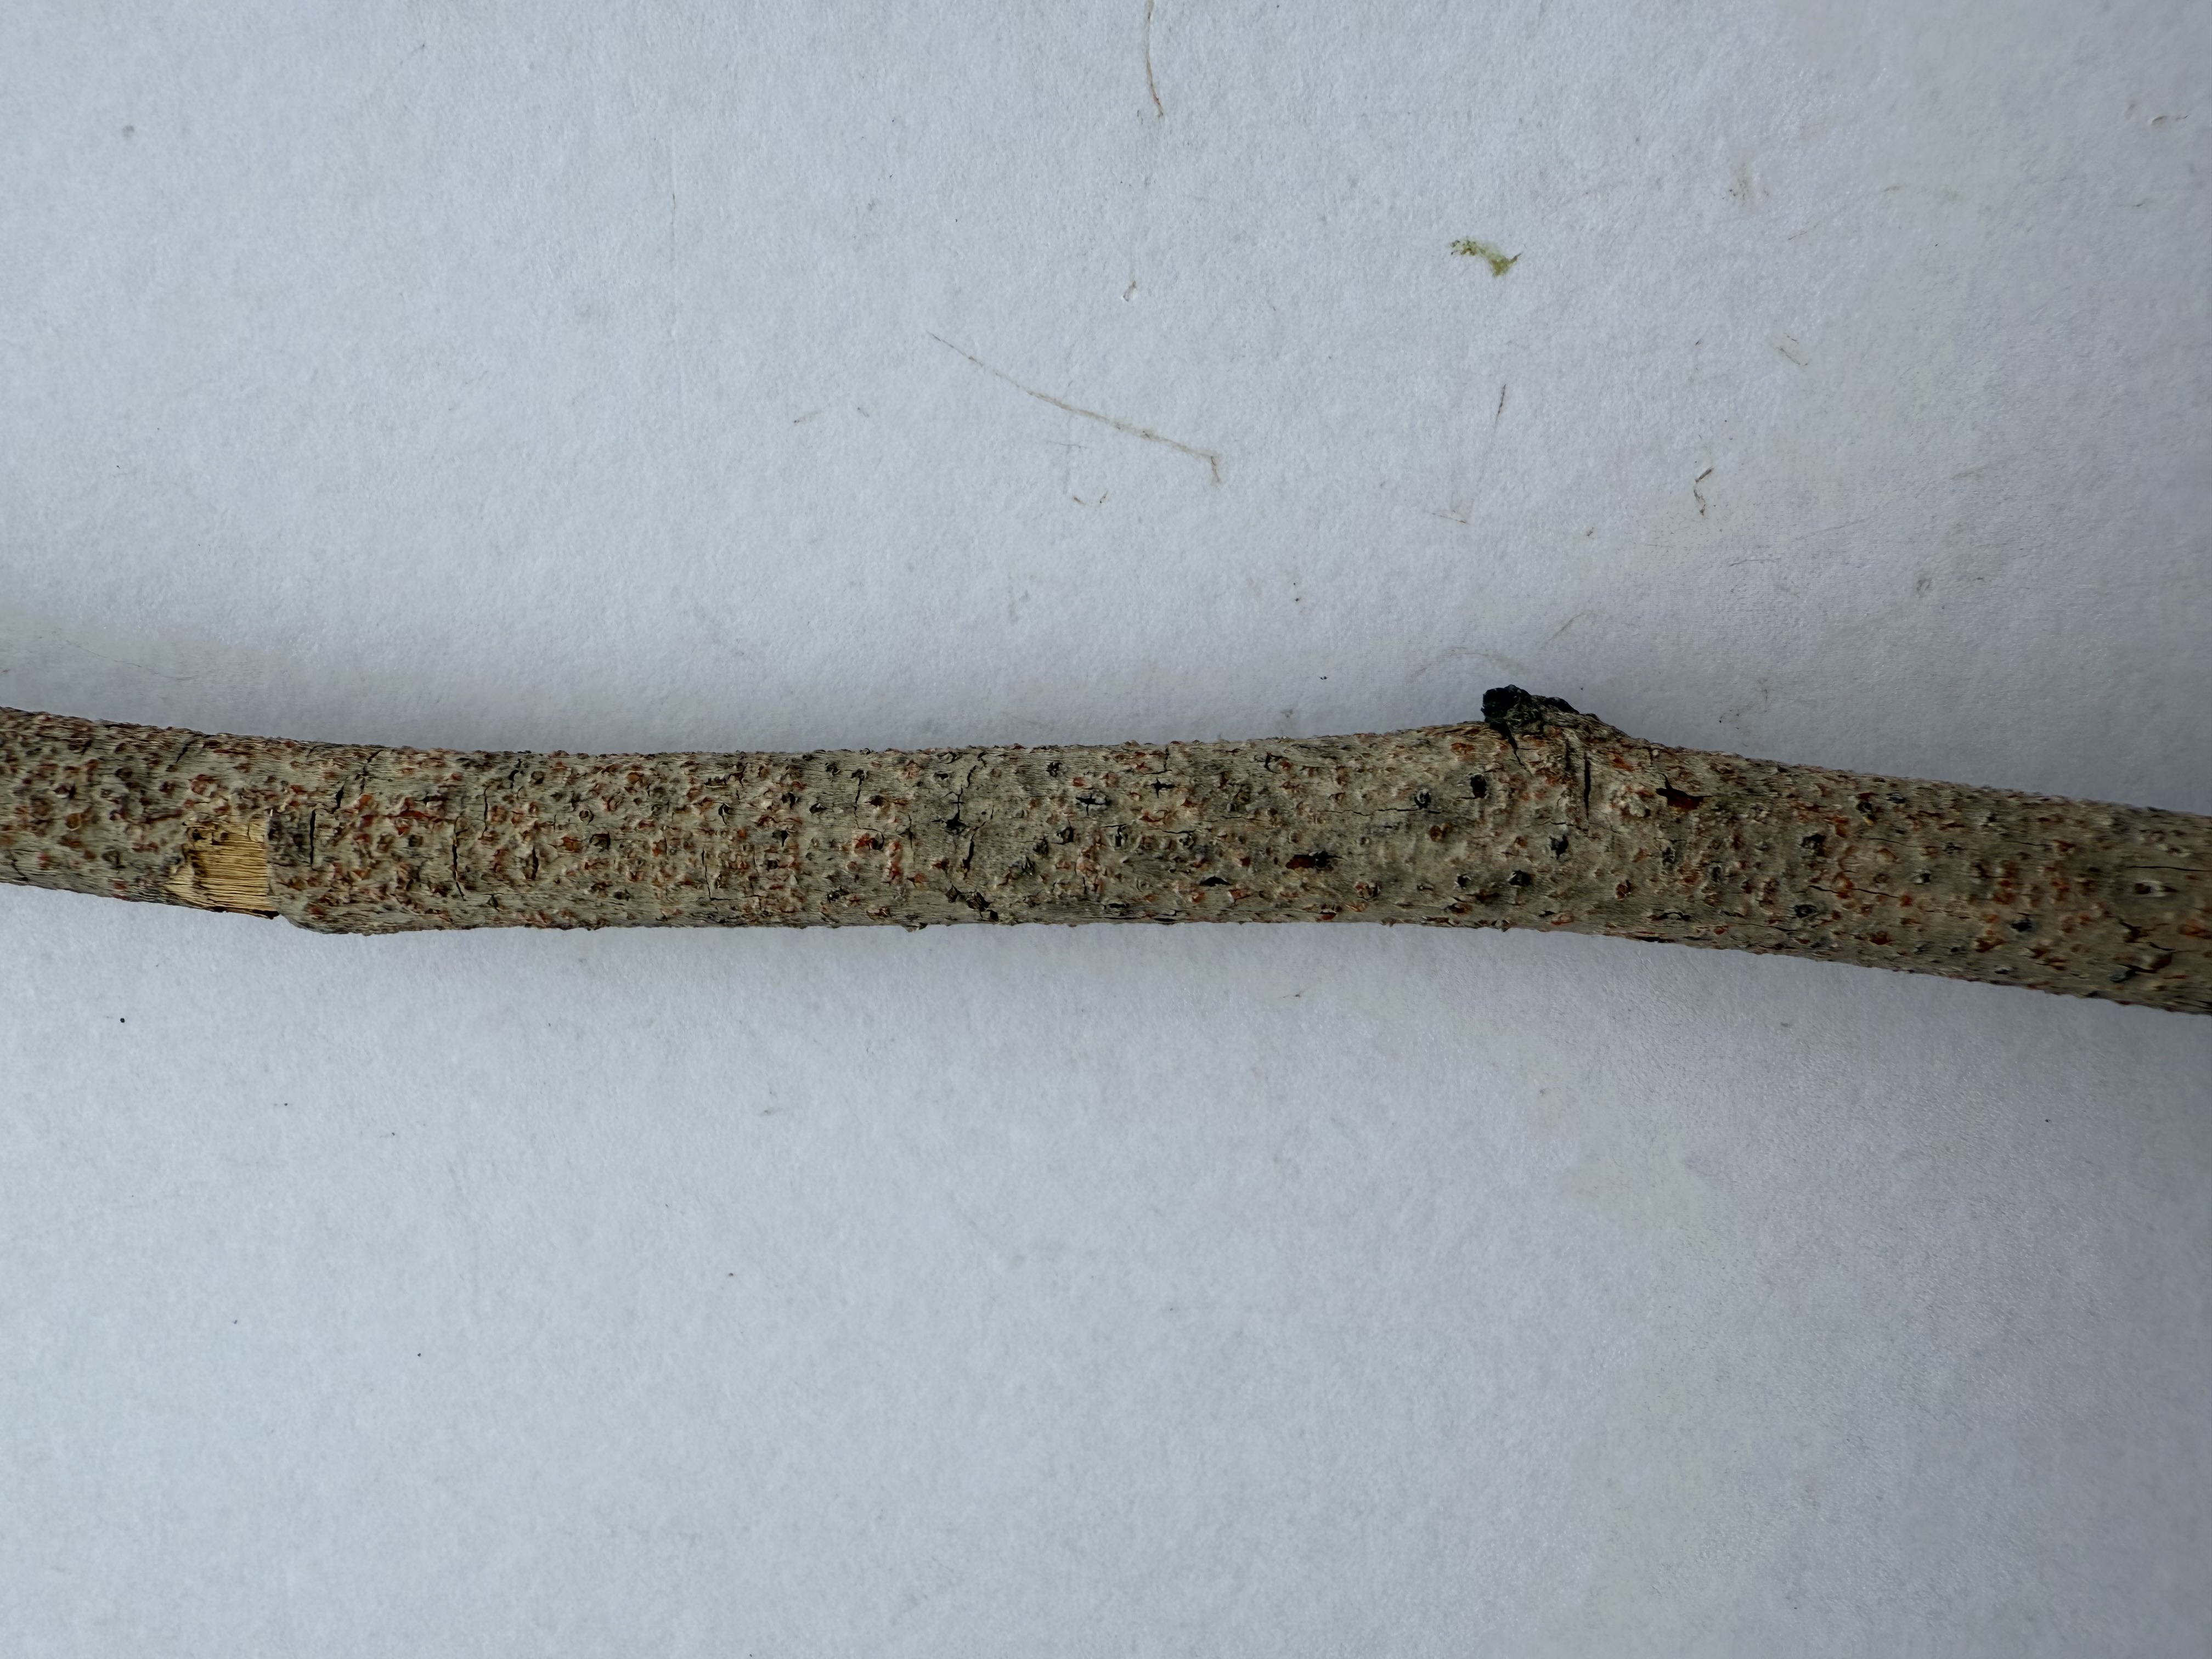
Variety: Black Mulberry